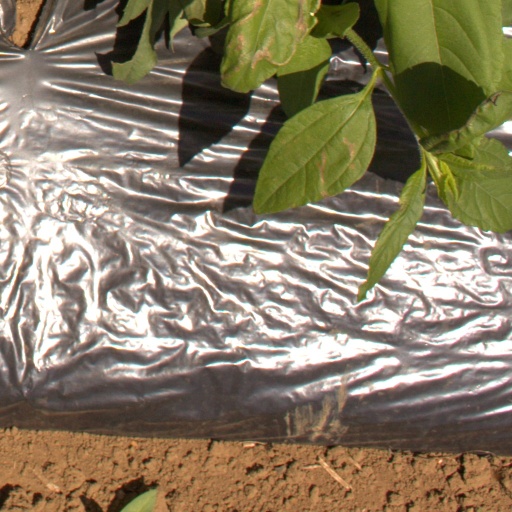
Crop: Jerusalem artichoke